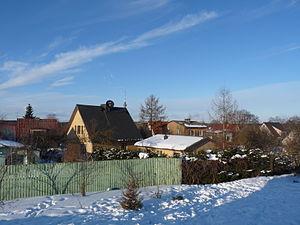
Kose est un quartier du district de Pirita à Tallinn en Estonie.